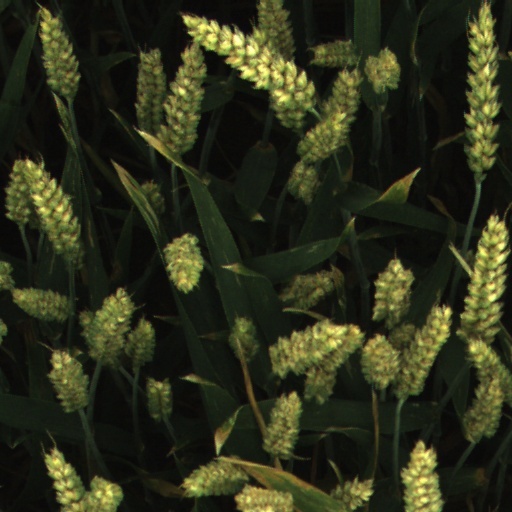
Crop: wheat